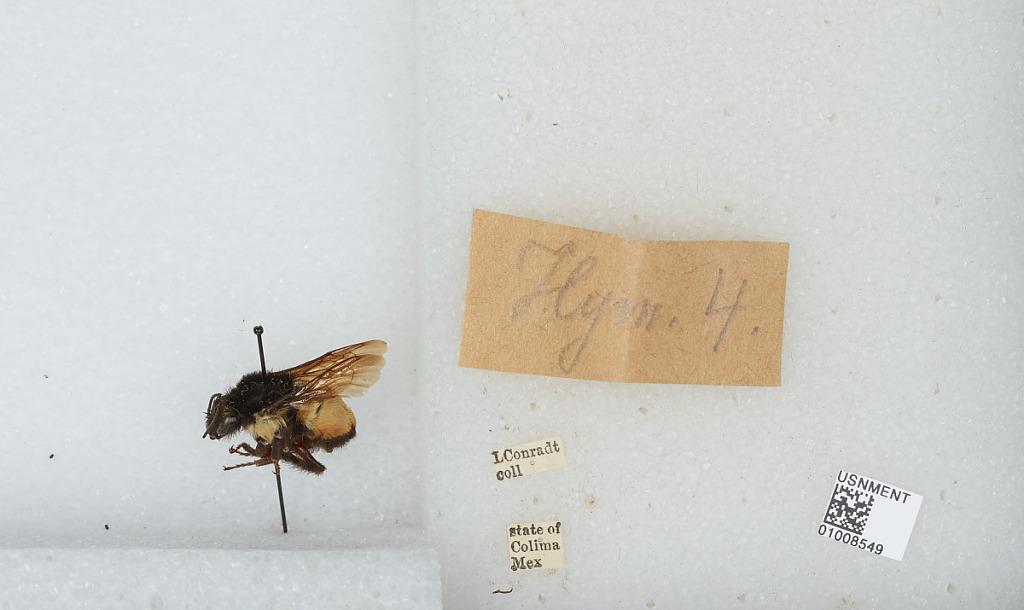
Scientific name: Bombus (Pyrobombus) ephippiatus (Say)
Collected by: L. Conradt
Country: Mexico
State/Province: Colima
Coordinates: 19.17, -103.88